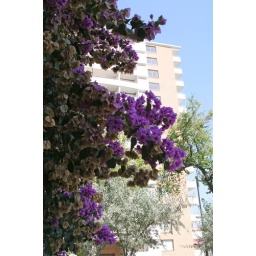
flowering tree in front of apartment building across the street